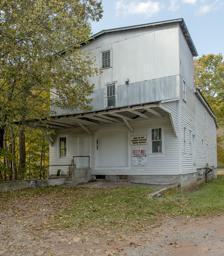
Building: Reed's Mill
Country: United States of America
Year built: 1914
For the community in Ohio, see Reeds Mill, Ohio . United States historic place Reed's Mill U.S. National Register of Historic Places U.S. Historic district Show map of West Virginia Show map of the United States Location Co. Rd. 219/1, Secondcreek, West Virginia Coordinates 37°40′2″N 80°27′23″W / 37.66722°N 80.45639°W / 37.66722; -80.45639 Area 3.2 acres (1.3 ha) Built 1914 Built by Archiball McDowell Architectural style Timber frame construction NRHP reference No. 93000226 Added to NRHP April 9, 1993 Reed's Mill is a historic grist mill and national historic district located at Secondcreek , Monroe County, West Virginia .  The district includes two contributing buildings and eight contributing structures. It was one of the original mill complexes of Secondcreek.  The main mill building was built about 1791, and is a mortise and tenon frame structure held together with wooden pins, and sits atop a raised cut stone basement. A tall three-story section with basement was added in 1949.  The district also includes the mill dam, wing-dam, mill race lined with rock and ending in the mill pond, and concrete mill race that carries water to the turbine (1872) which operates the grinding wheels in the mill.  It remains an operating mill. It was listed on the National Register of Historic Places in 1993. Reed's Mill Interior of the Mill References